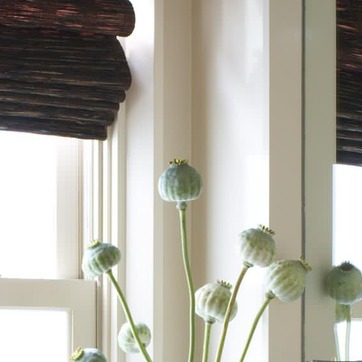
Material: foliage